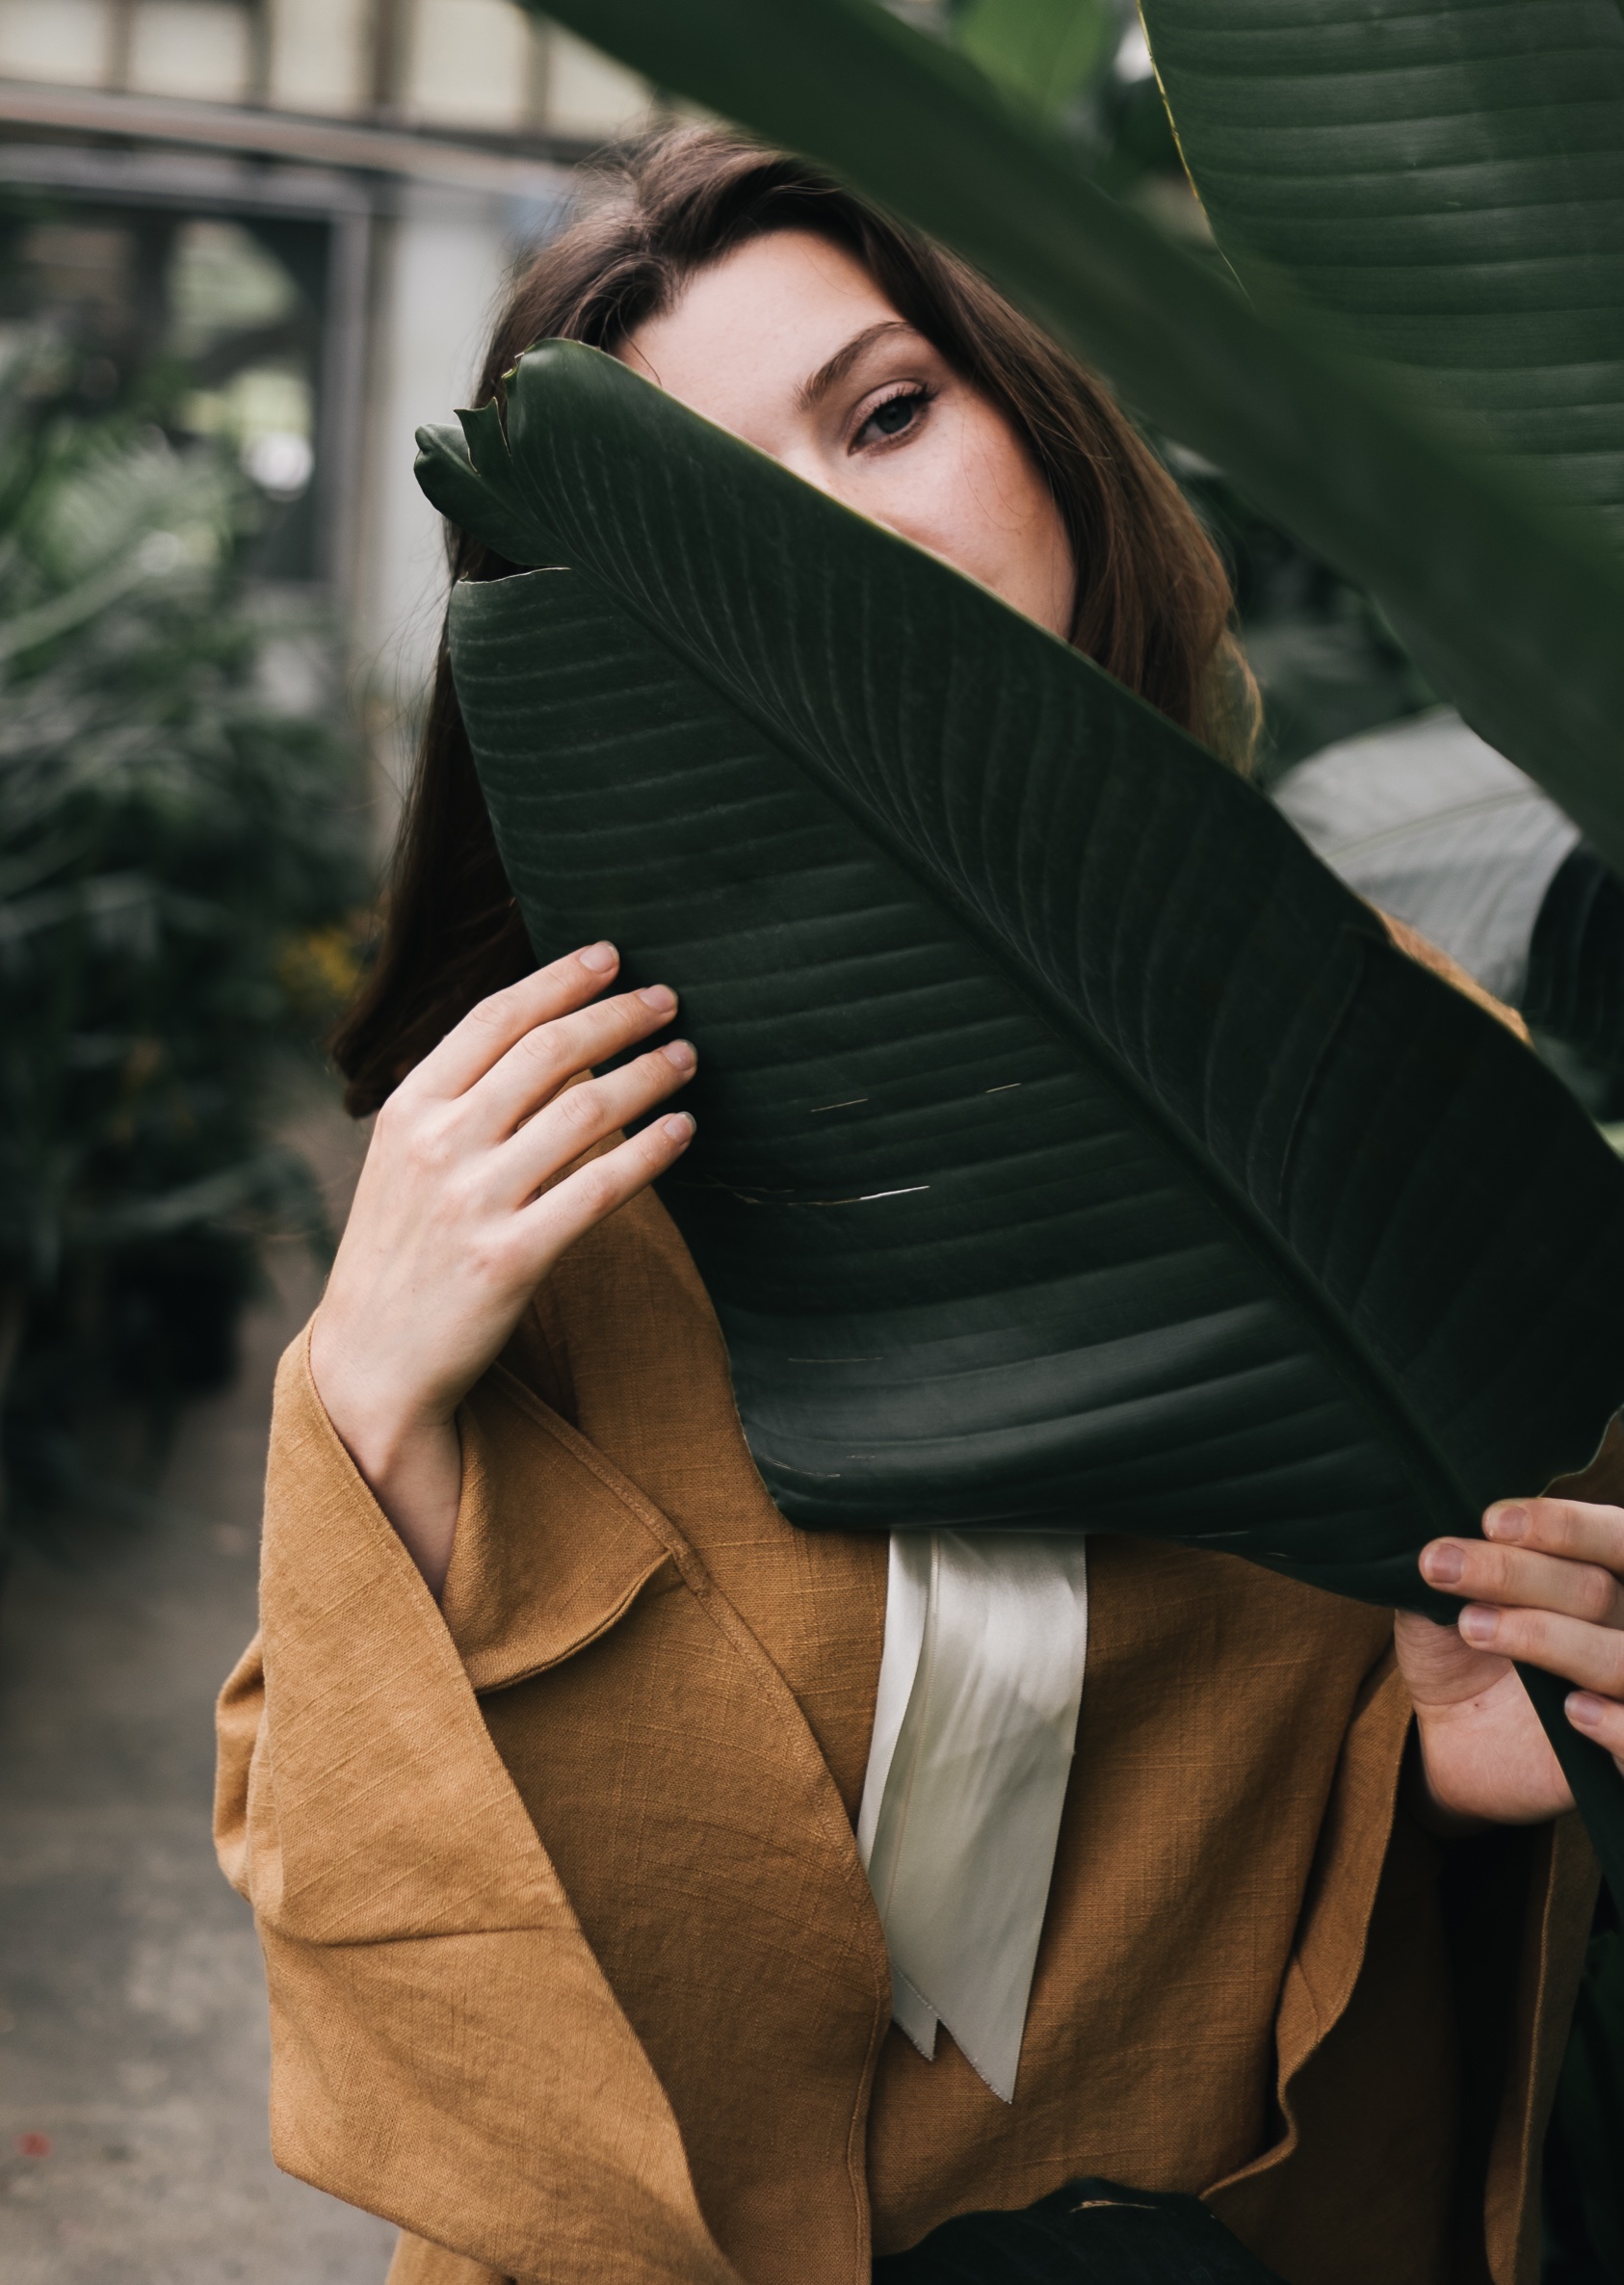
girl, woman, photography, leg, portrait, model, color, fashion, clothing, lady, outerwear, human body, dress, beauty, costume, interaction, abdomen, photo shoot, portrait photography